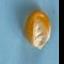
Maize quality: Good